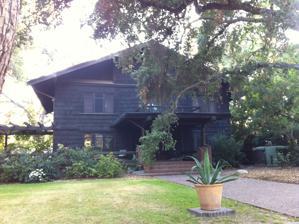
Building: Louise C. Bentz House
Country: United States of America
Year built: 1906
Historic house in California, United States United States historic place Louise C. Bentz House U.S. National Register of Historic Places Show map of the Los Angeles metropolitan area Show map of California Show map of the United States Location 657 Prospect Blvd., Pasadena, California Coordinates 34°9′21″N 118°9′38″W / 34.15583°N 118.16056°W / 34.15583; -118.16056 Area 0.4 acres (0.16 ha) Built 1906 ( 1906 ) Architect Greene, Charles; Greene, Henry Architectural style Bungalow NRHP reference No. 77000299 Added to NRHP December 2, 1977 The Louise C. Bentz House is a historic house located at 657 Prospect Boulevard in Pasadena , California . Built in 1906, the bungalow was designed by prominent Pasadena architects Charles and Henry Greene . While the house has a typical bungalow design, its design also exhibits chalet influences in its overhangs and pitched roof and Japanese influences in the edges of the roof and overall horizontal emphasis. The house is the best remaining example of the houses the Greene brothers designed for middle-class Pasadena residents, most of which have been demolished or significantly altered. In addition, the house was the first built in the Prospect Park Tract , a neighborhood of historic homes designed by prominent architects. John Bentz, a significant Pasadena businessman and developer, commissioned the house. The house was added to the National Register of Historic Places on December 2, 1977. References